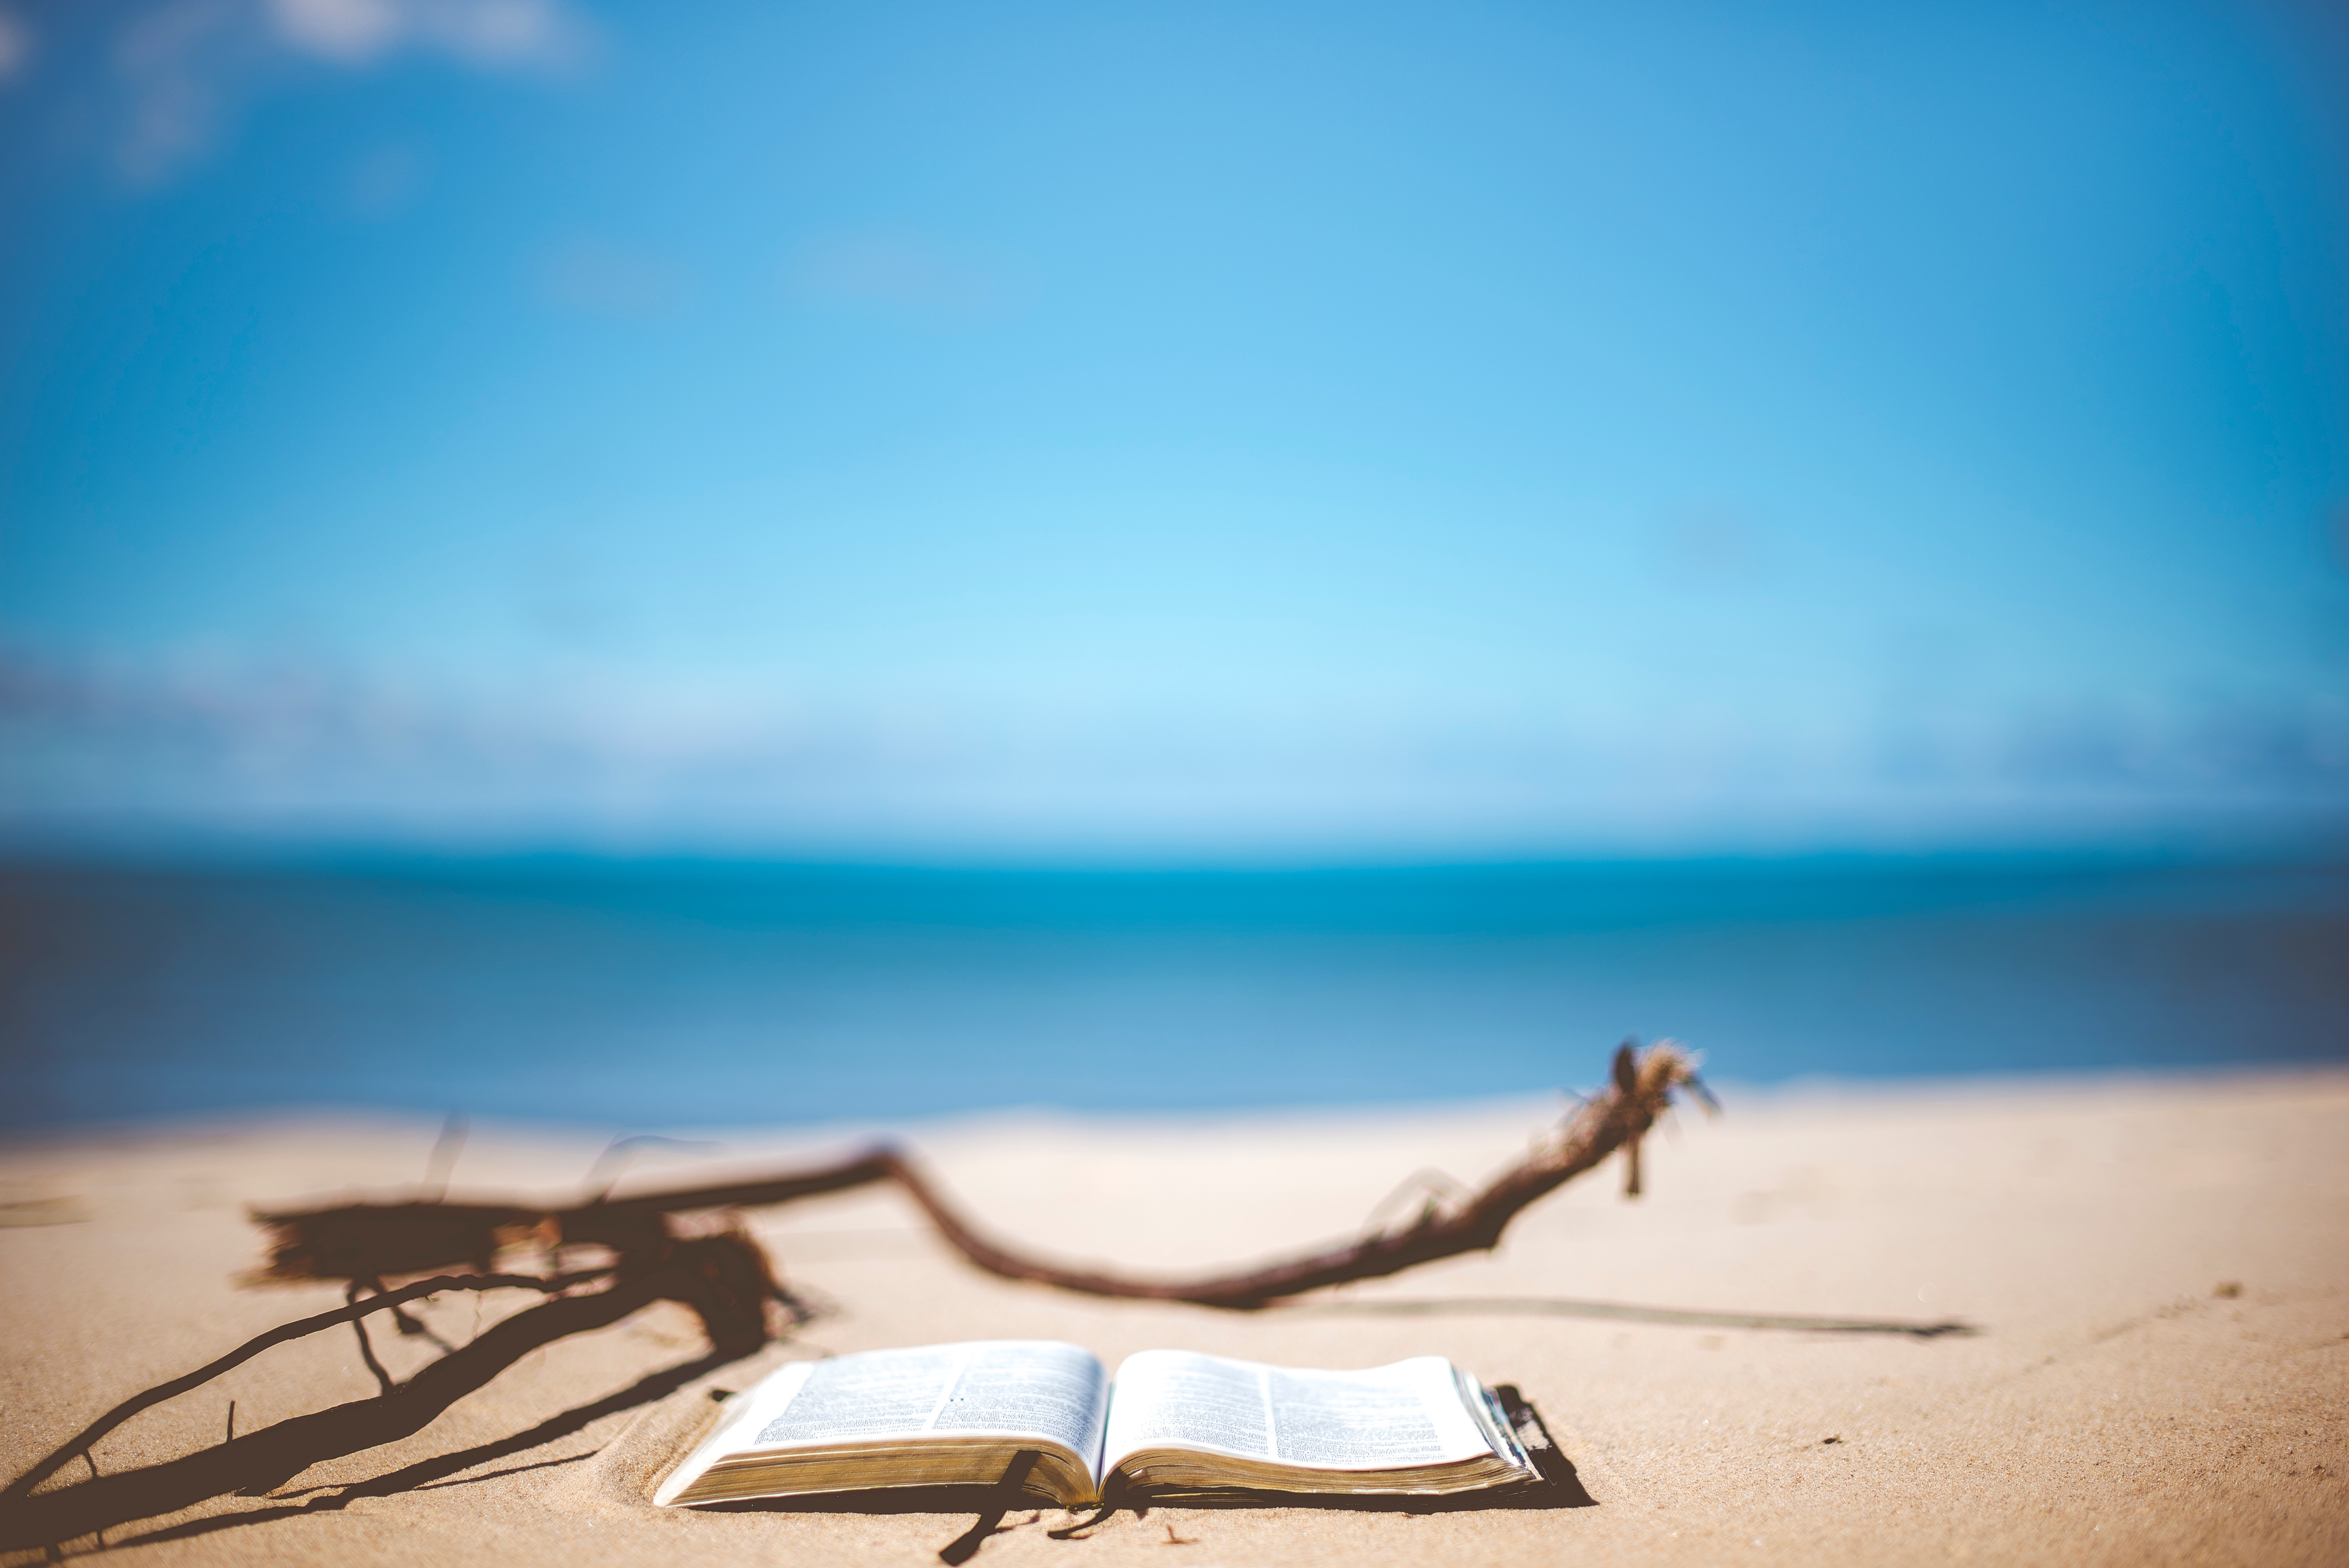
beach, sea, coast, sand, ocean, horizon, book, sky, sunset, sunlight, morning, shore, wave, reading, vacation, blue, body of water, surfing equipment and supplies